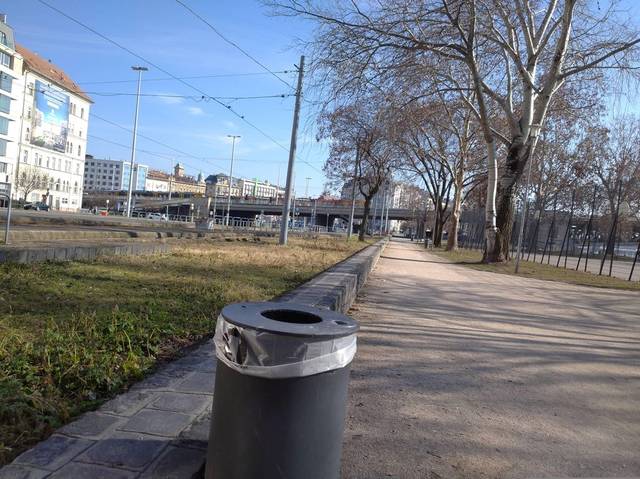
Region: Hungary
Coordinates: 47.481, 19.065